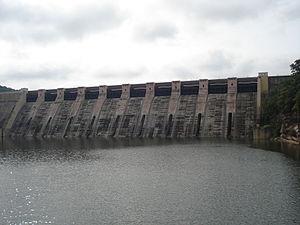
La Chambal est une rivière de l'Inde, affluent de la Yamunâ, donc sous-affluent du Gange.